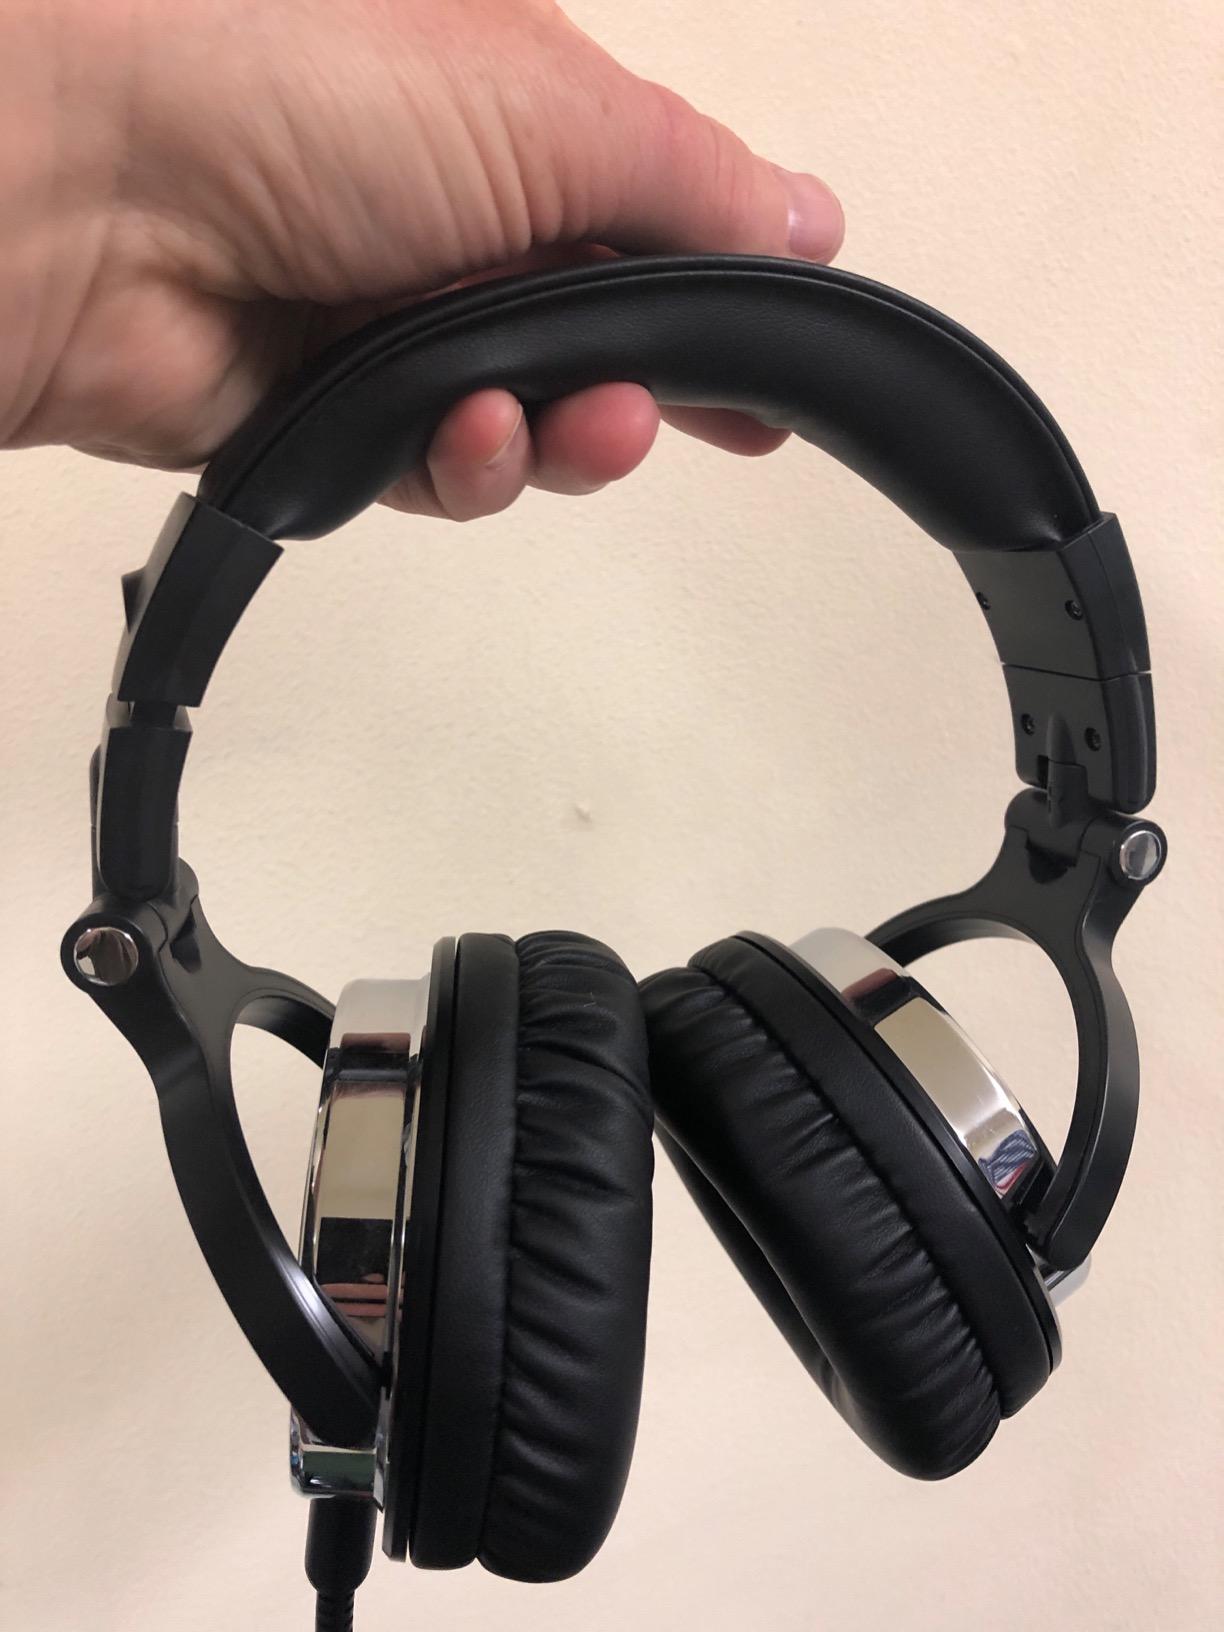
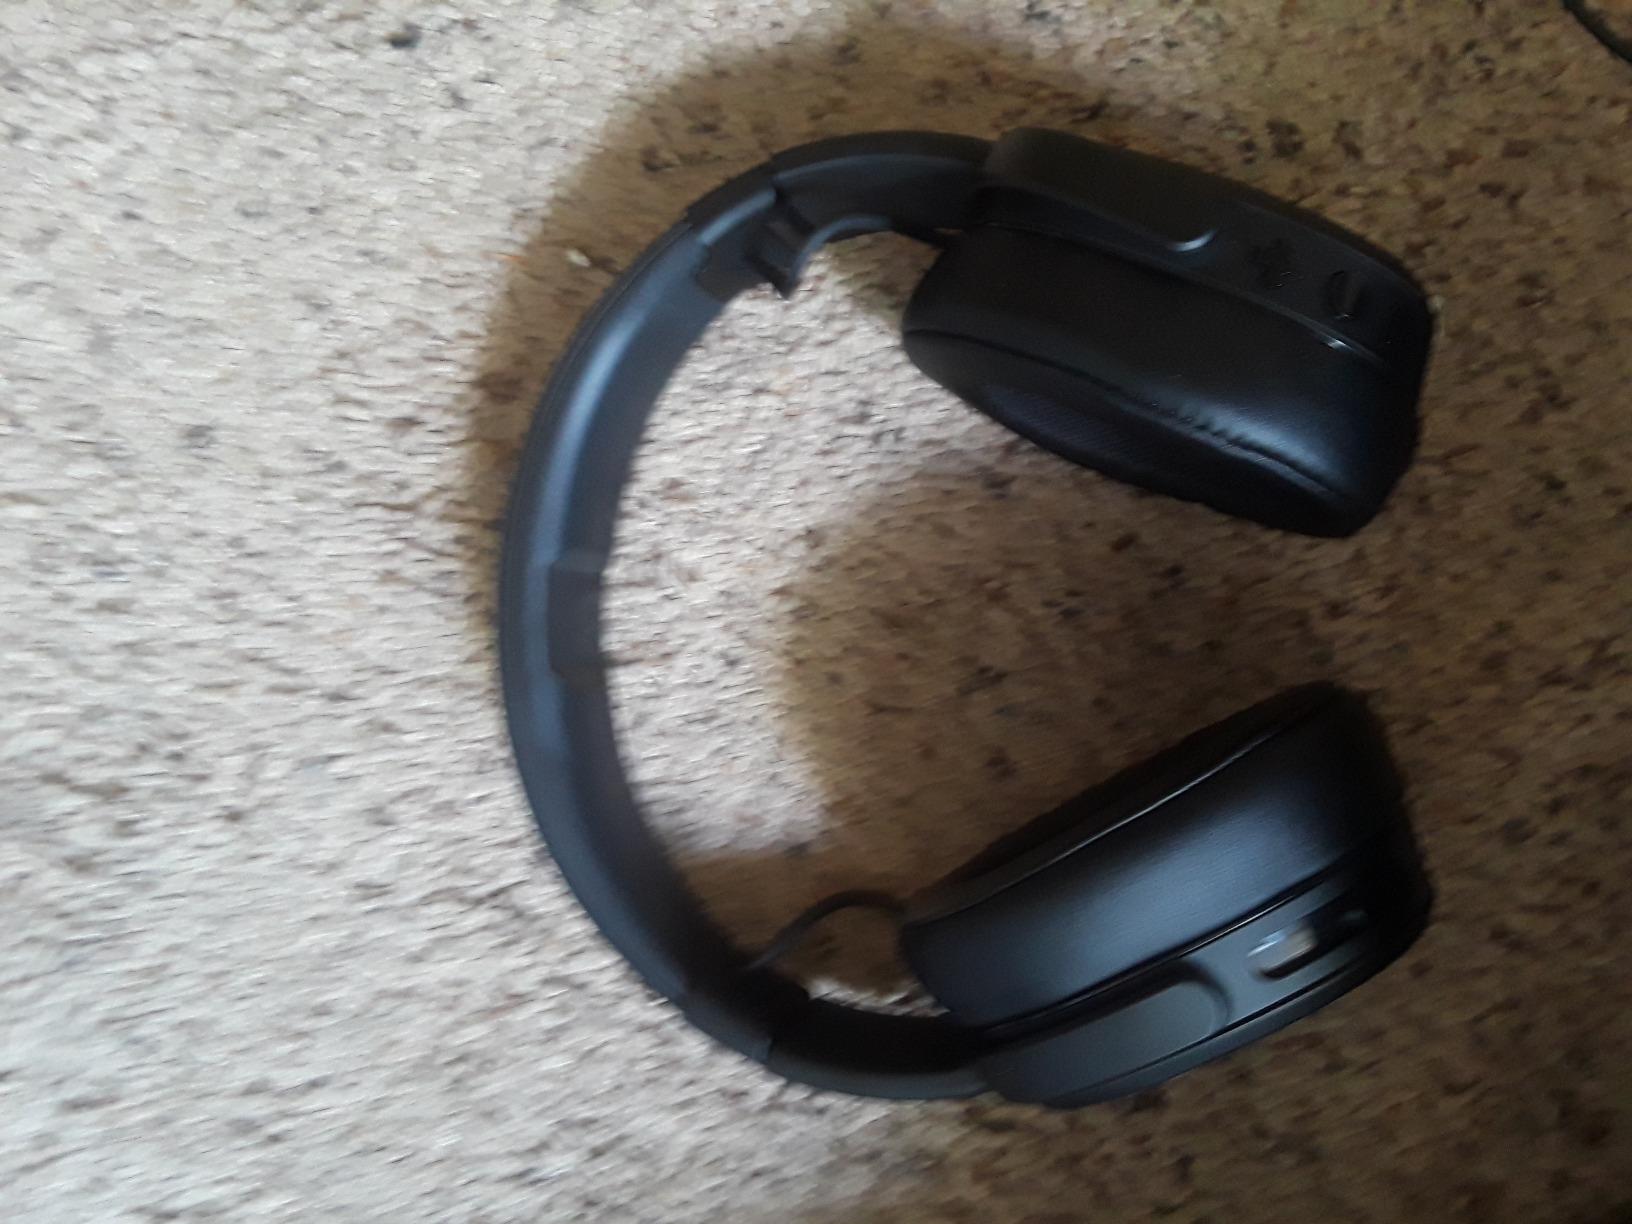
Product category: headphones
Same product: no